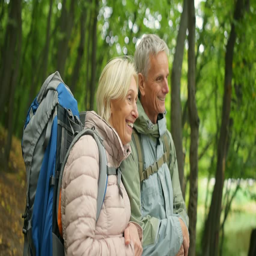
cheerful aged couple standing in the forest with backpacks on their backs